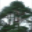
Label: pine_tree